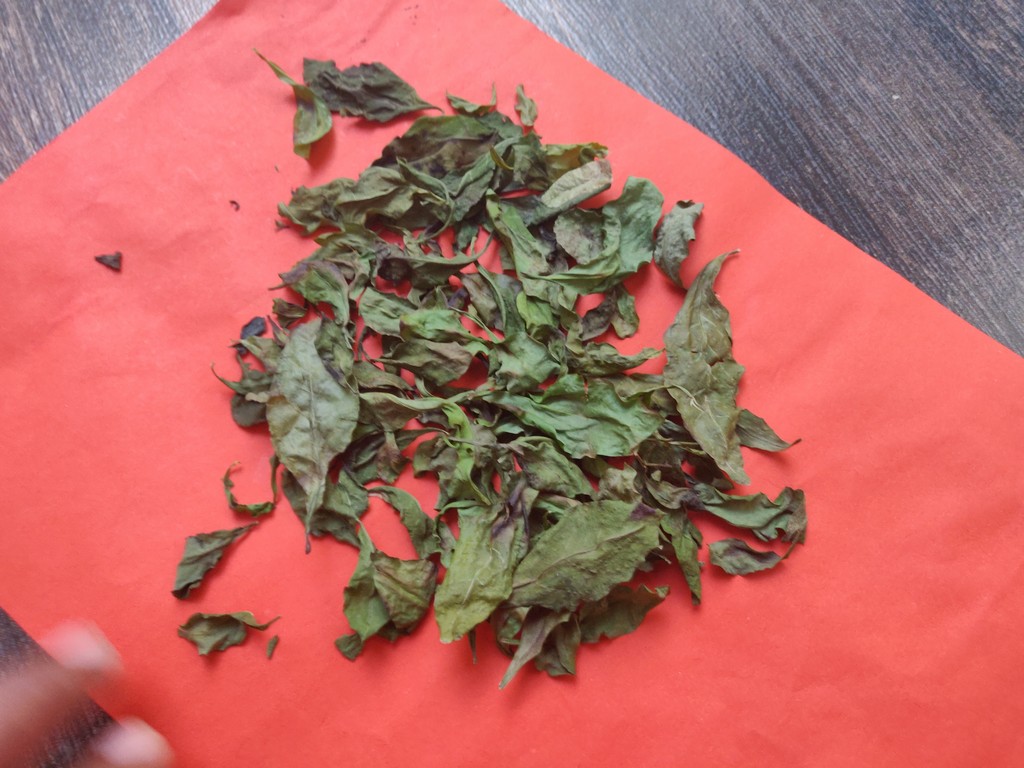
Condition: Dried
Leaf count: multiple
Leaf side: unknown